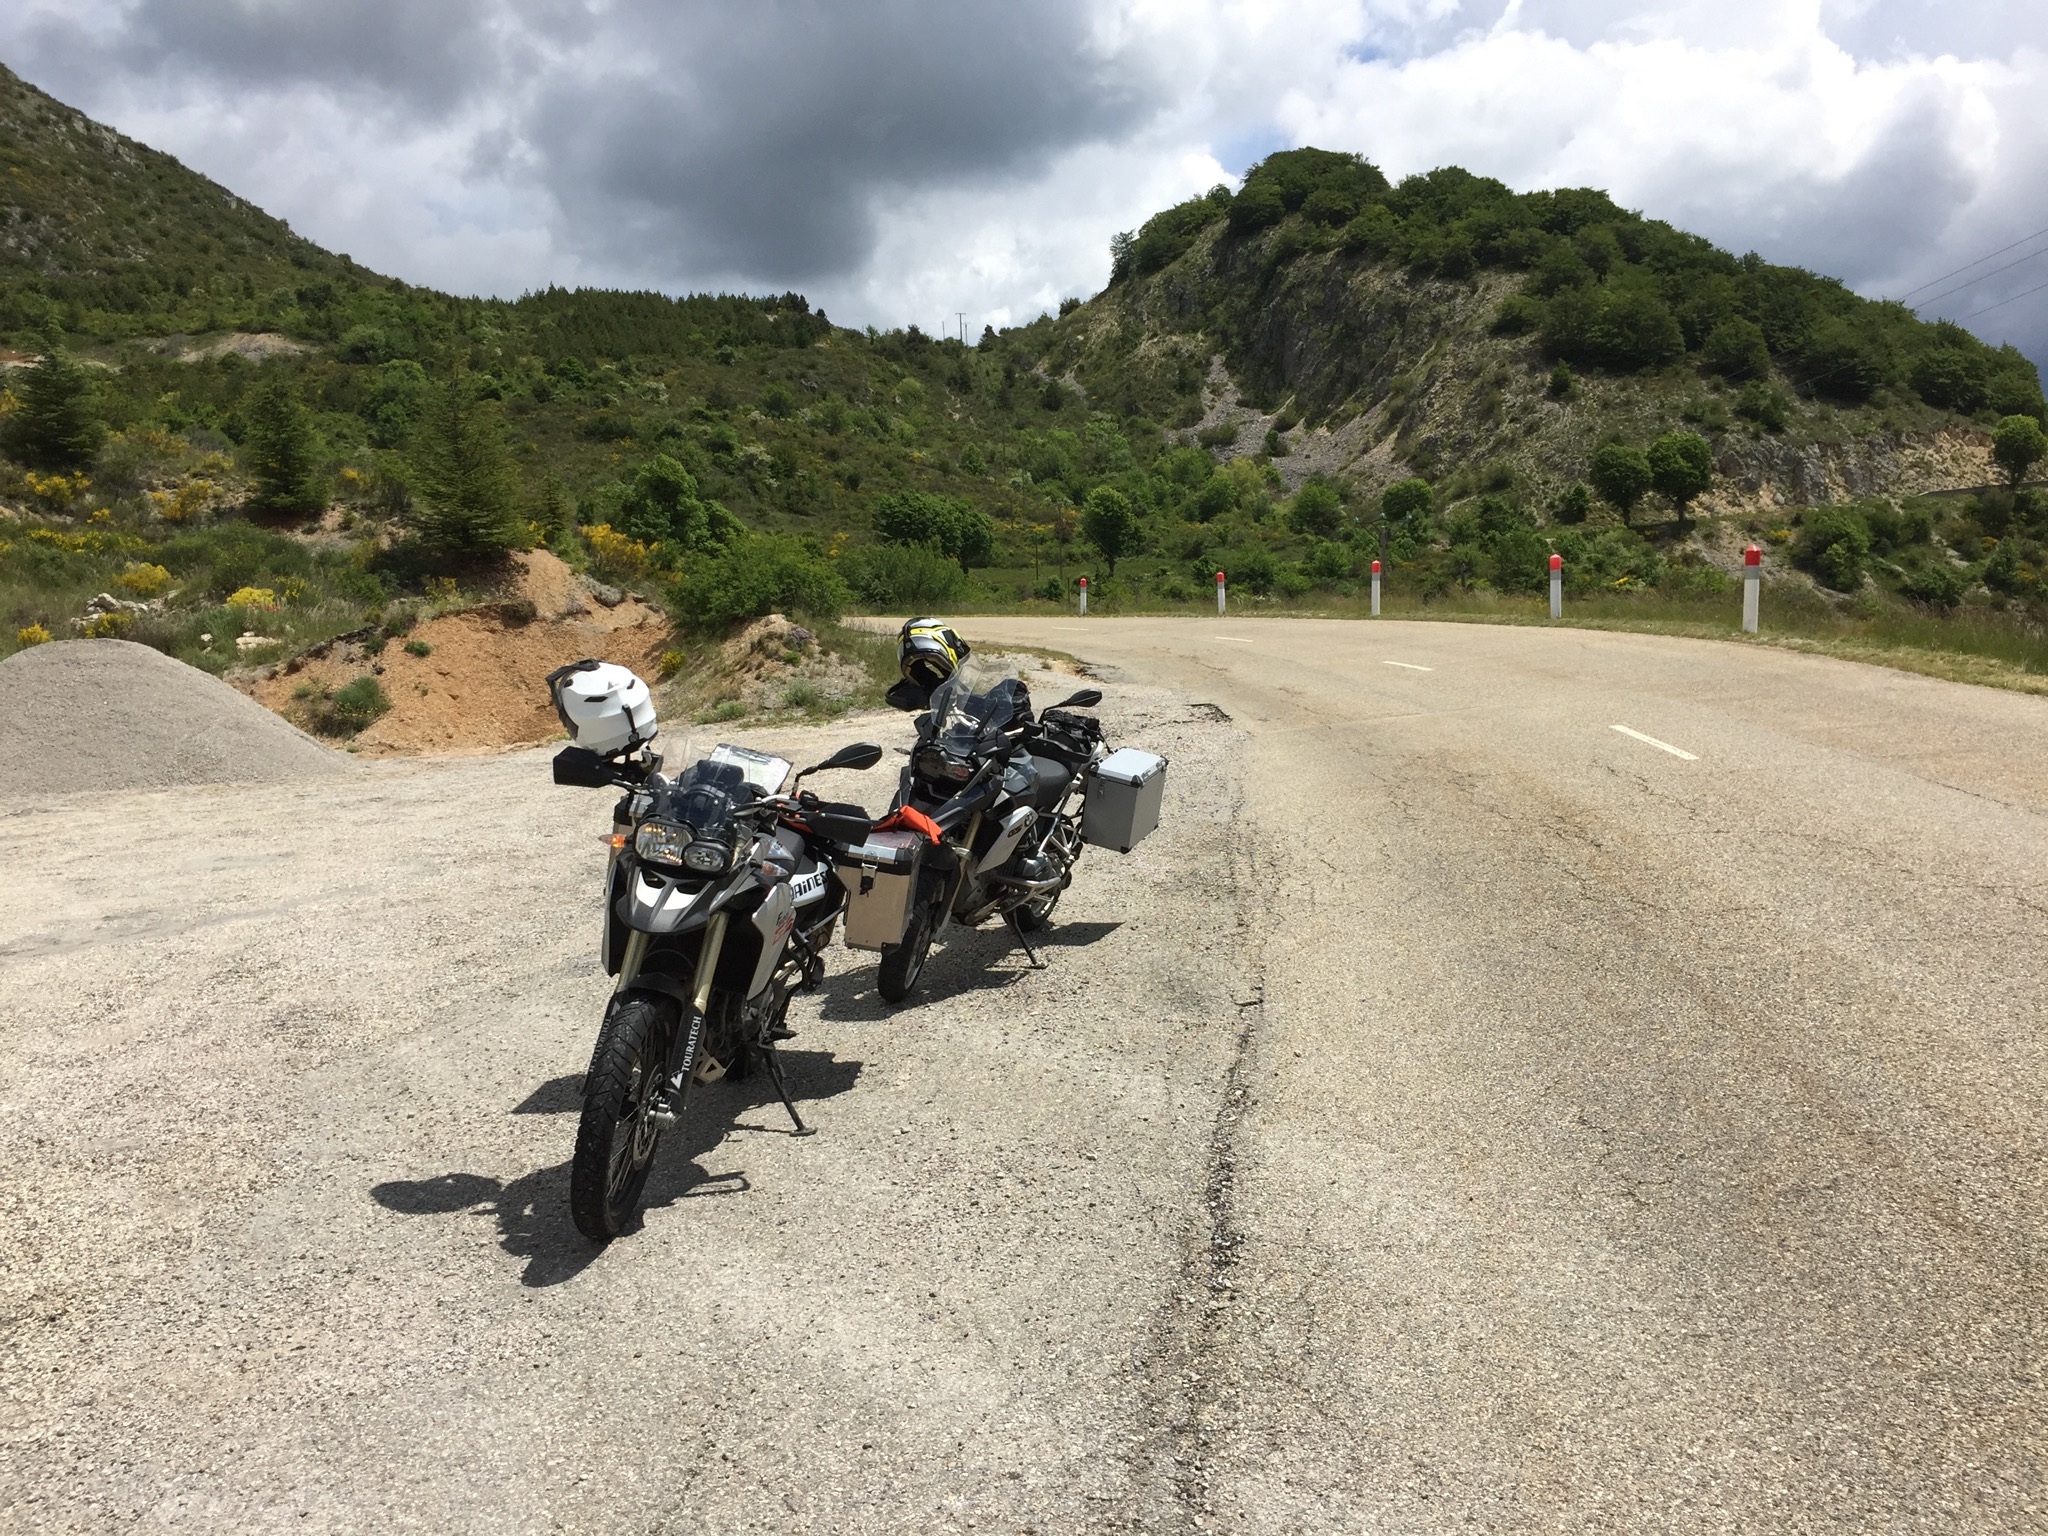
mountain, road, bicycle, mountain range, travel, vehicle, motorcycle, alpine, extreme sport, mountain bike, road trip, cycling, bikes, motorcycling